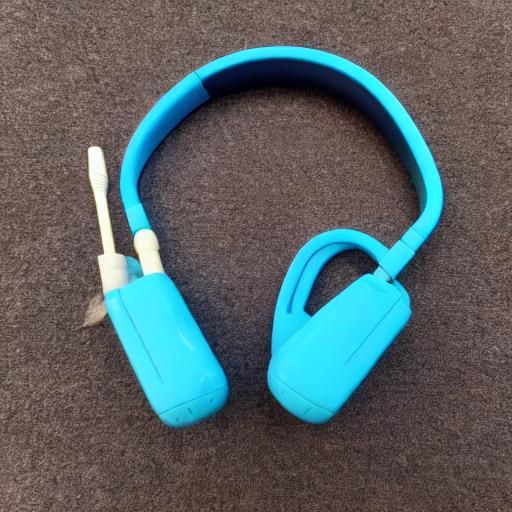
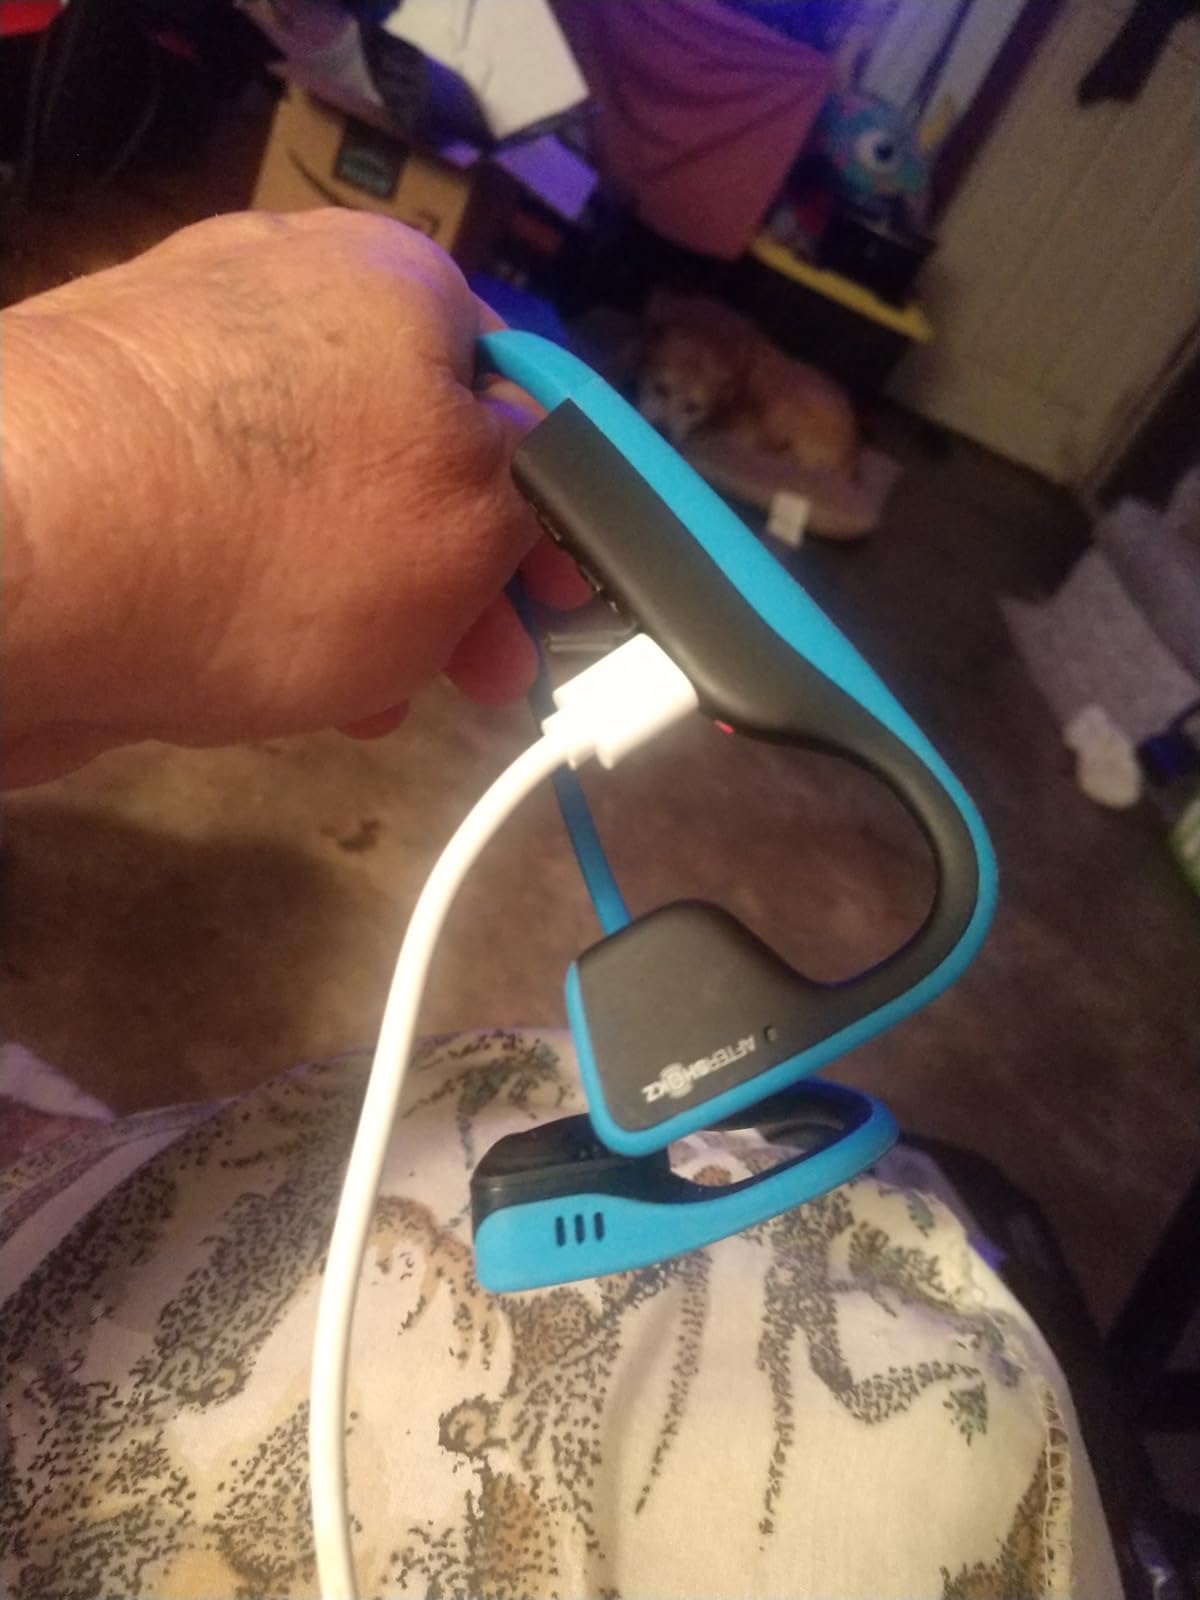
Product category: headphones
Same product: no